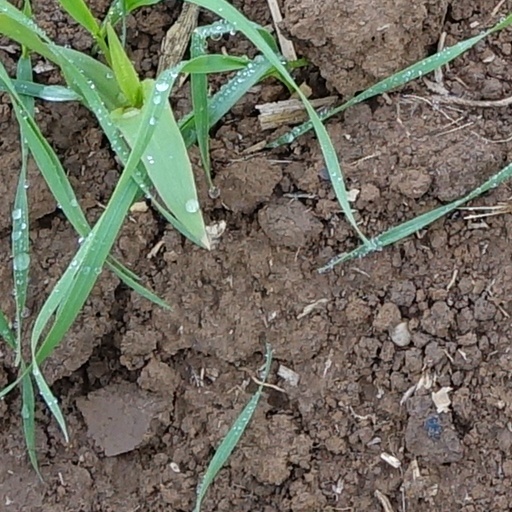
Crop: wheat